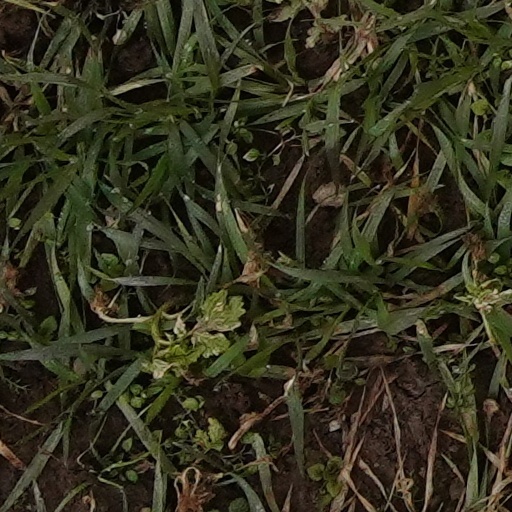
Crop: wheat